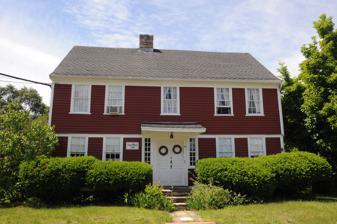
Building: Samuel Beach House
Country: United States of America
Year built: 1790
Historic house in Connecticut, United States United States historic place Samuel Beach House U.S. National Register of Historic Places Show map of Connecticut Show map of the United States Location 94 E. Main St., Branford, Connecticut Coordinates 41°17′13″N 72°48′24″W / 41.28694°N 72.80667°W / 41.28694; -72.80667 ( Samuel Beach House ) Area 0.4 acres (0.16 ha) Built 1790 ( 1790 ) Built by Beach, Samuel Architectural style Colonial, Late New England Colonial MPS Colonial Houses of Branford TR NRHP reference No. 88002634 Added to NRHP December 1, 1988 The Samuel Beach House is a historic house at 94 East Main Street in Branford, Connecticut .  Built about 1790, it is one of the town's modest number of surviving 18th-century houses.  It was listed on the National Register of Historic Places in 1988. Description and history The Samuel Beach House is located east of Branford Center, on the north side of East Main Street just east of Beach Place.  It is a 2 + 1 ⁄ 2 -story wood-frame structure, with a side-gable roof, central chimney, and clapboarded exterior.  The roof has a steep 45° pitch that is unusual for the period, and is slightly flared at the cornices.  The main facade is five bays wide, with a symmetrical arrangement of windows around a center entrance.  The window tops butt against trim pieces that extend the width of the facade.  The entrance is sheltered by a shed-roof hood (a later addition); it has a double-leaf door flanked by wide sidelight windows.  The second story and attic level both slightly overhang the level below.  The interior does not retain many original finishes, but its basic layout remains intact, as do three fireplaces. The house's construction was dated to 1790 by a survey of historic properties performed in the 1930s.  At the time of its listing on the National Register, it was still owned within the Beach family. See also National Register of Historic Places listings in New Haven County, Connecticut References